The W Plan

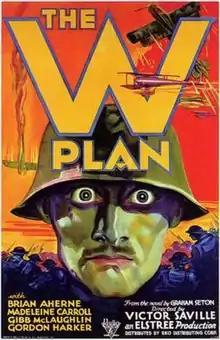
Theatrical poster

The W Plan is a 1930 British spy film produced and directed by Victor Saville and starring Brian Aherne, Madeleine Carroll, Gibb McLaughlin, and Gordon Harker. The screenplay was written by Saville with Miles Malleson and Frank Launder, based on the 1929 novel of the same name by Graham Seton. When the film was released in the United States, Aherne was appearing in "The Barretts of Wimpole Street" on Broadway, and receiving praise for his performance as Robert Browning. The film was a critical success, but did not do well at the box office.